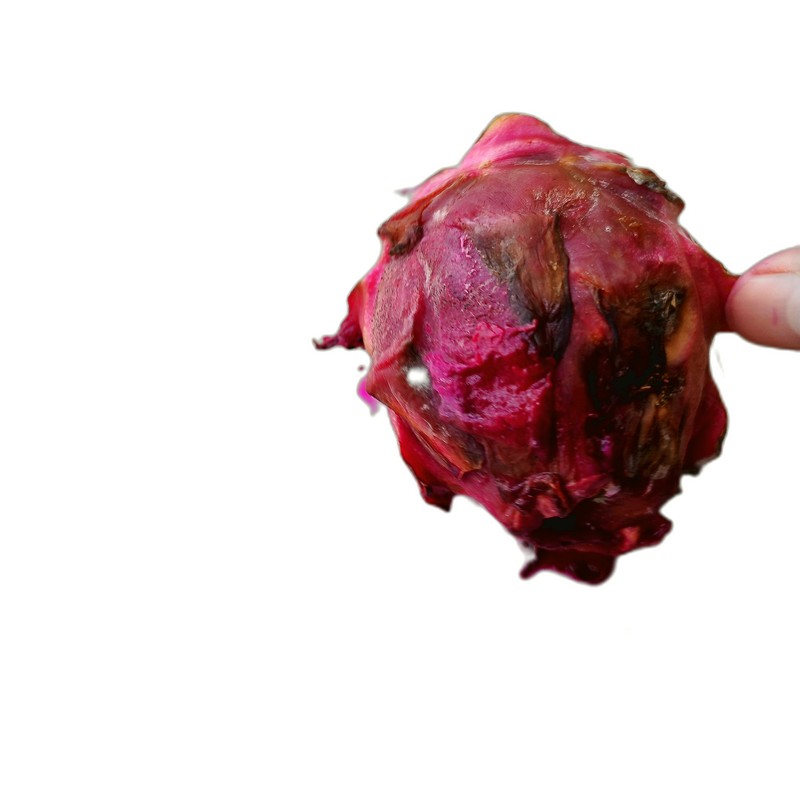
Label: Defect Dragon Fruit